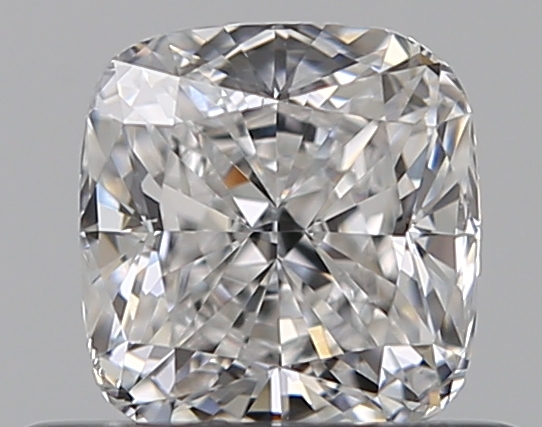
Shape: cushion
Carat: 0.5
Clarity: VS1
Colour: E
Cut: EX
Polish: EX
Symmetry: VG
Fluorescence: N
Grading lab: GIA
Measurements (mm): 4.6 x 4.37 x 2.95